The Dark Tower: The Long Road Home

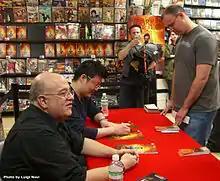
Peter David and Jae Lee at the midnight signing of the first issue at Midtown Comics Times Square, March 5, 2008.

The Dark Tower: The Long Road Home is a five-issue comic book limited series published by Marvel Comics. It is the second comic book miniseries based on Stephen King's "The Dark Tower" series of novels. It is plotted by Robin Furth, scripted by Peter David, and illustrated by Jae Lee and Richard Isanove. Stephen King serves as Creative and Executive Director of the project. The first issue was published on March 5, 2008.